Busto Garolfo

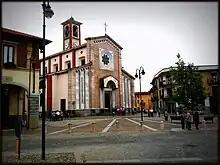
Church of the municipality.

The first mention of the village of Busto Garolfo is in a 992 AD document. At the end of the 13th century there were three altars in honor of Saints Bartholomew, Innocent and Margaret, in the ancient church of San Salvatore, which had been built by the aristocratic della Croce family which had owned land in the area since 1317. In 1464, Stefano Della Croce in his will ordered his heirs to build a chapel in honor of the Virgin in the main church of San Salvatore. During the Late Middle Ages, Busto Garolfo became a feud first of the Maggi family, then of the Arconati family and later, of the Losetti family. In 1664, Giambattista Losetti sold the town to Giuseppe Arconati, to whom the King of Spain conferred the title of Marquess of Busto Garolfo.